FE-Schrift

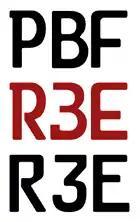
A demonstration of attempted alteration of characters set in the typeface. The series "PBF" (top row) is modified to read "R3E" (middle row, in red). The correct appearance of the series "R3E" is shown in the bottom row.

The ' or ' ('forgery-impeding typeface') is a sans serif typeface introduced for use on license plates. Its monospaced letters and numbers are slightly disproportionate to prevent easy modification and to improve machine readability. The typeface was developed in West Germany and it has been mandatory on German license plates since November 2000.